Léon Cogniet

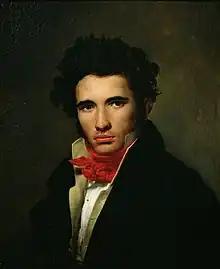
Léon Cogniet. "Self-portrait c. 1818"

Léon Cogniet (29 August 1794 – 20 November 1880) was a French history and portrait painter. He is probably best remembered as a teacher, with more than one hundred notable students.